Grissom Air Reserve Base

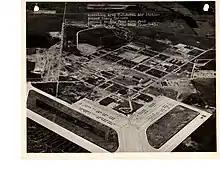
United States Naval Air Station, Bunker Hill, Looking North 4000 ft 9-17-1943

Buildings 29A–29H consisted of eight B1 Type Barracks for the enlisted men. These barracks were two-story, H-shaped framed buildings . The second floor ceilings were insulated and the exterior wall finish was cement asbestos shingles. Each building housed 230 men, and were . The students were housed in similar B1 Type Barracks, buildings 30A, 30B, 30G, and 30H, but with only a capacity for 200 men.